Ostend Company

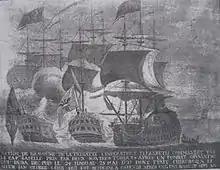
Barbary pirates capture the "Impératrice Élisabeth" of the Ostend Company, 1724

The ships used by the Ostend Company were medium-sized, with an average water displacement between 200 and 600 tonnes. Many were partly, or even completely, crewed by foreign sailors from England and elsewhere.